Jeremy Salmond

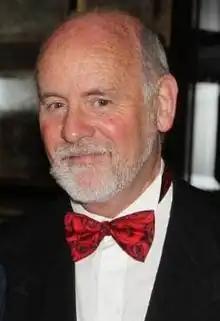

Laurence Jeremy Elder Salmond (2 January 1944 – 3 January 2023) was a New Zealand conservation architect. He received the NZIA Gold Medal, the highest honour in New Zealand architecture, in 2018.